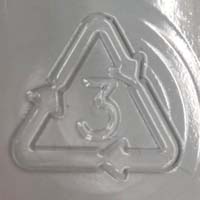
Plastic recycling code class: 3_polyvinylchloride_PVC